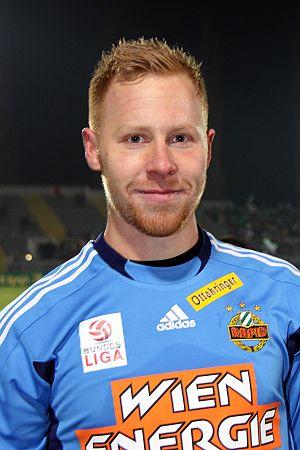
Lukas Königshofer est un footballeur autrichien, né le 16 mars 1989 à Vienne. Il évolue au poste de gardien de but.